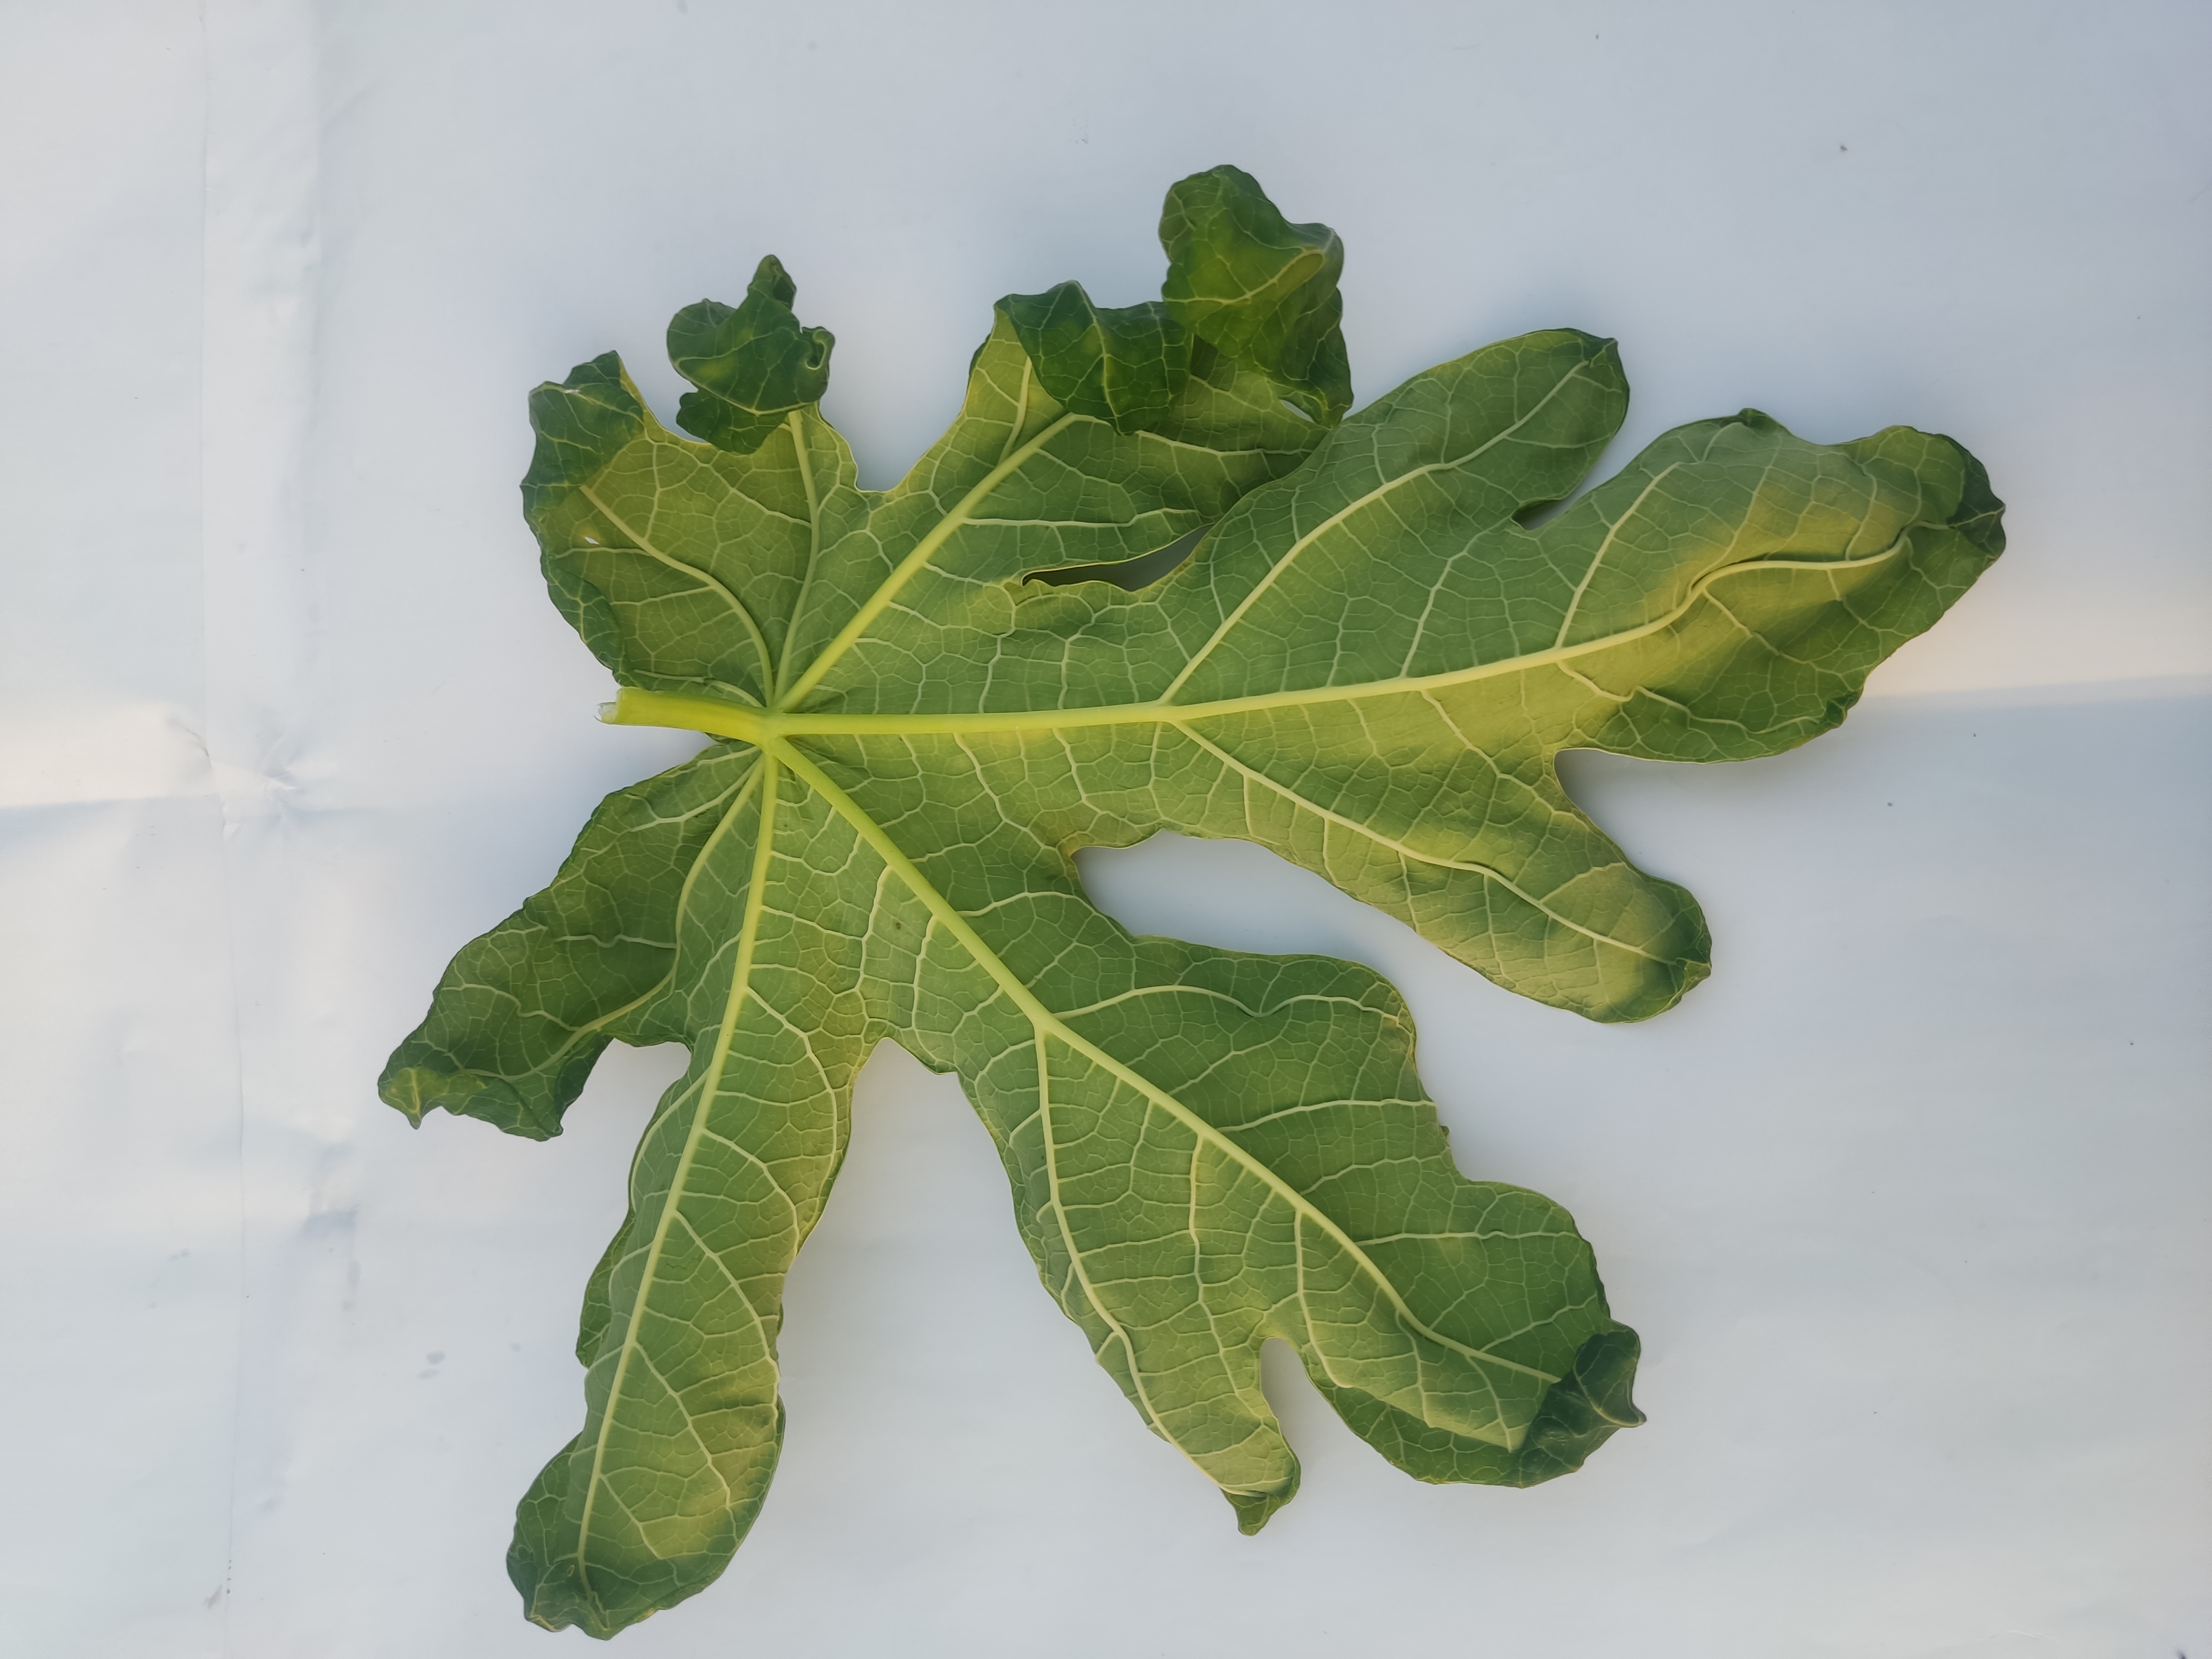
Label: Leaf Curl